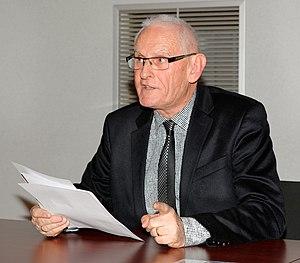
Essert est une commune française située dans le département du Territoire de Belfort, en région Bourgogne-Franche-Comté.